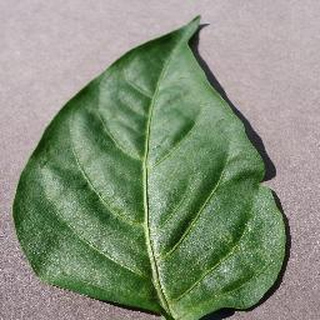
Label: healthy_bell_pepper